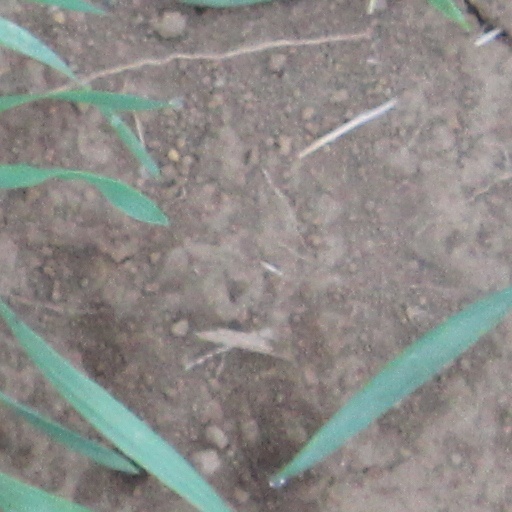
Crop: wheat